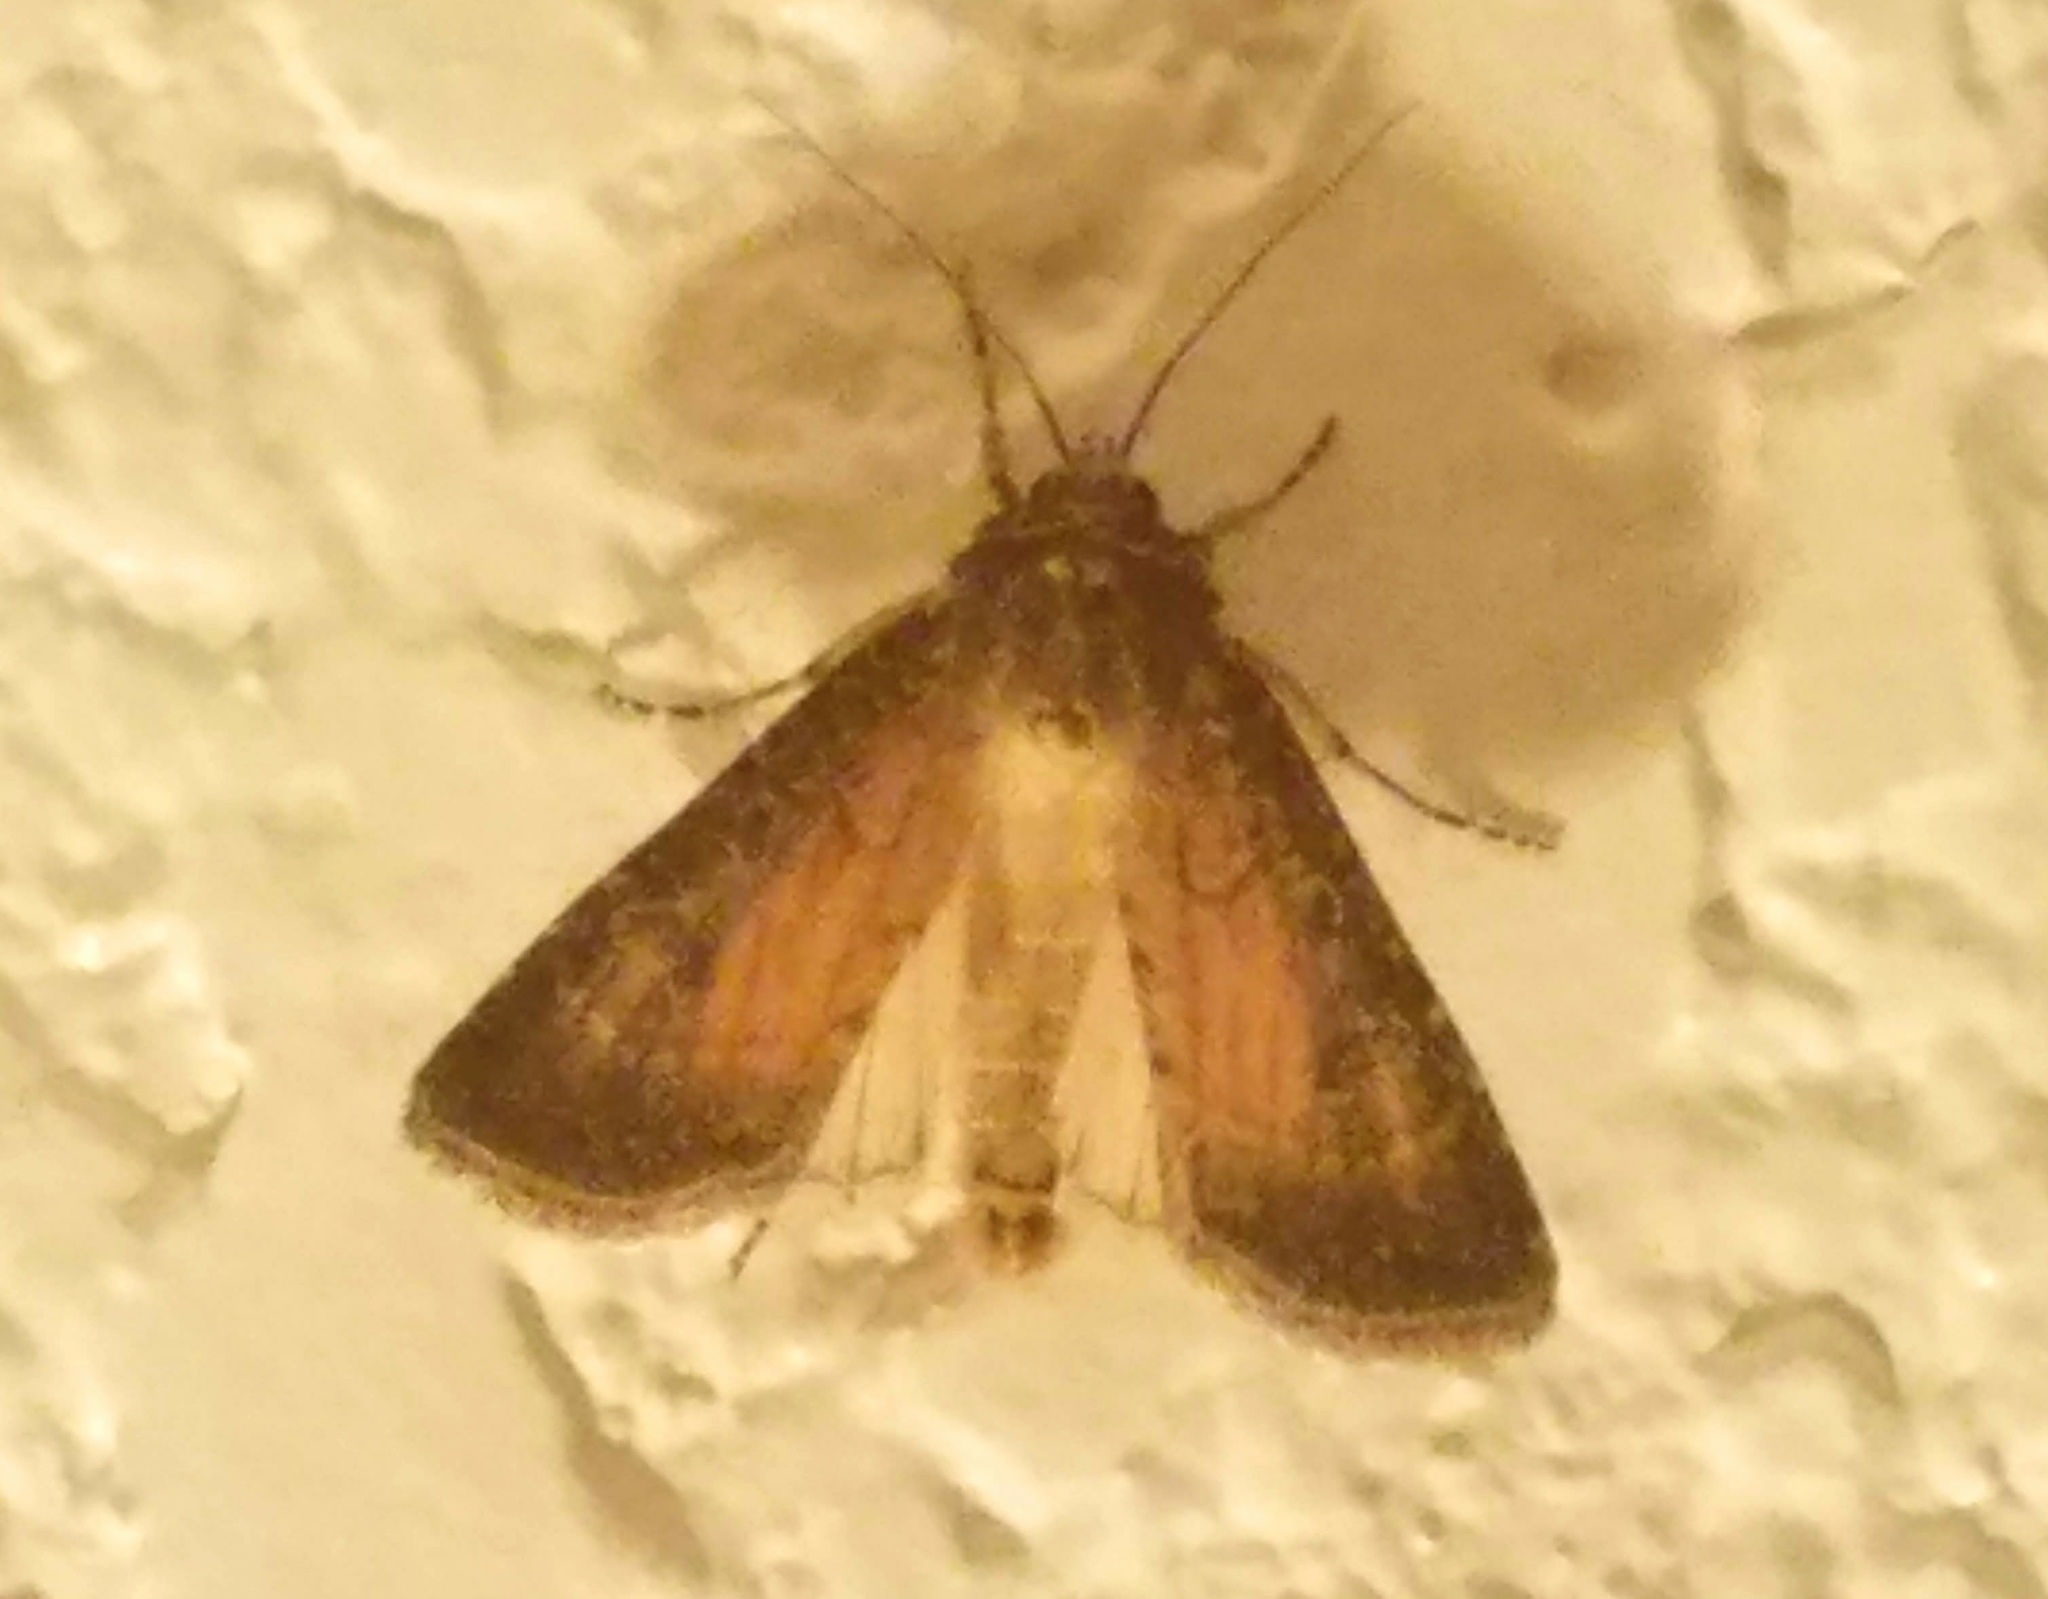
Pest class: cutworms